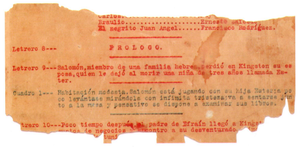
Fragment du scénario original de María, écrit par Alfredo del Diestro.
María est un film colombien, muet et en noir et blanc, réalisé par Máximo Calvo Olmedo et Alfredo del Diestro, sorti en 1922.